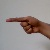
The image shows a hand gesture representing the letter 'G' in Indian Sign Language.